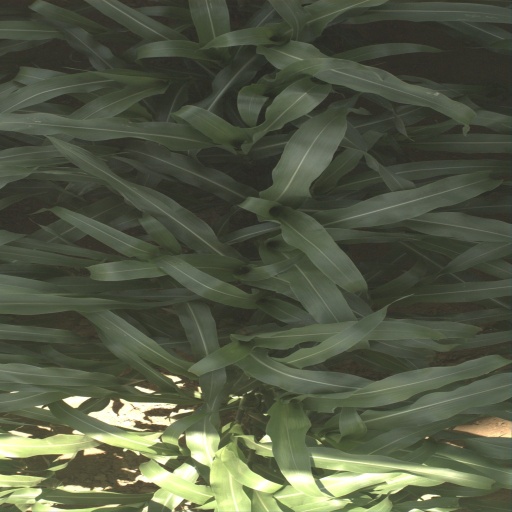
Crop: sorghum